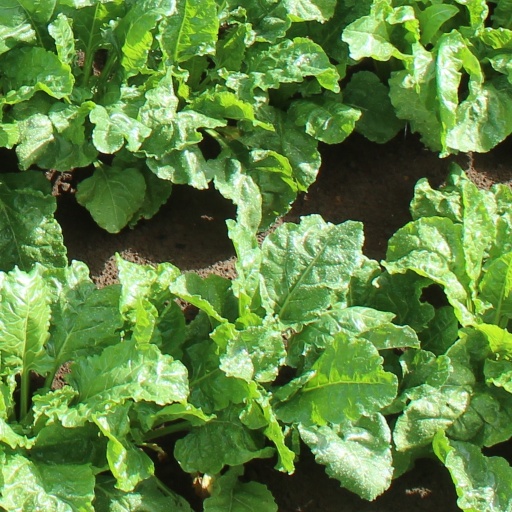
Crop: sugar beet